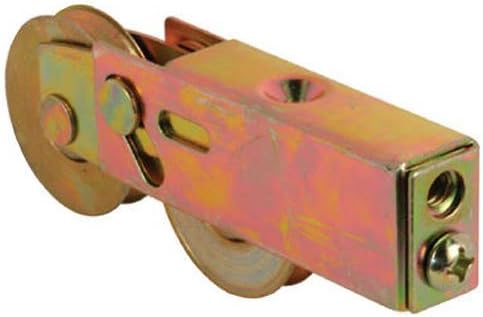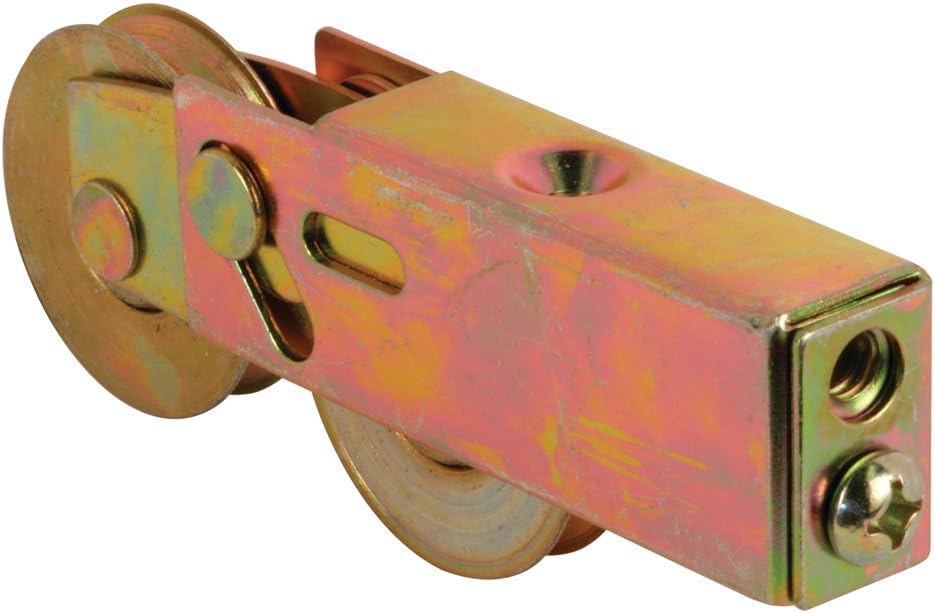
Slide-Co 134284 Adjustable Sliding Patio Door Tandem Roller Assembly, 1-1/4-Inch
Category: Tools & Home Improvement
Product Description Slide-Co 134284 Adjustable Sliding Patio Door Tandem Roller Assembly 1-1/4” steel tandem steel ball bearing rollers. Adjustable steel housing assembly. Used by several door manufacturers. From the Manufacturer Slide-Co 134284 Adjustable Sliding Patio Door Tandem Roller Assembly 1-1/4” steel tandem steel ball bearing rollers. Adjustable steel housing assembly. Used by several door manufacturers.
Features: Sliding Patio Door Tandem Roller assembly | 1-1/4" Steel Tandem Steel Ball Bearing Rollers | Used By Several Manufacturers | Tandem steel ball bearing rollers | Adjustable steel housing assembly | Used by several door manufacturers